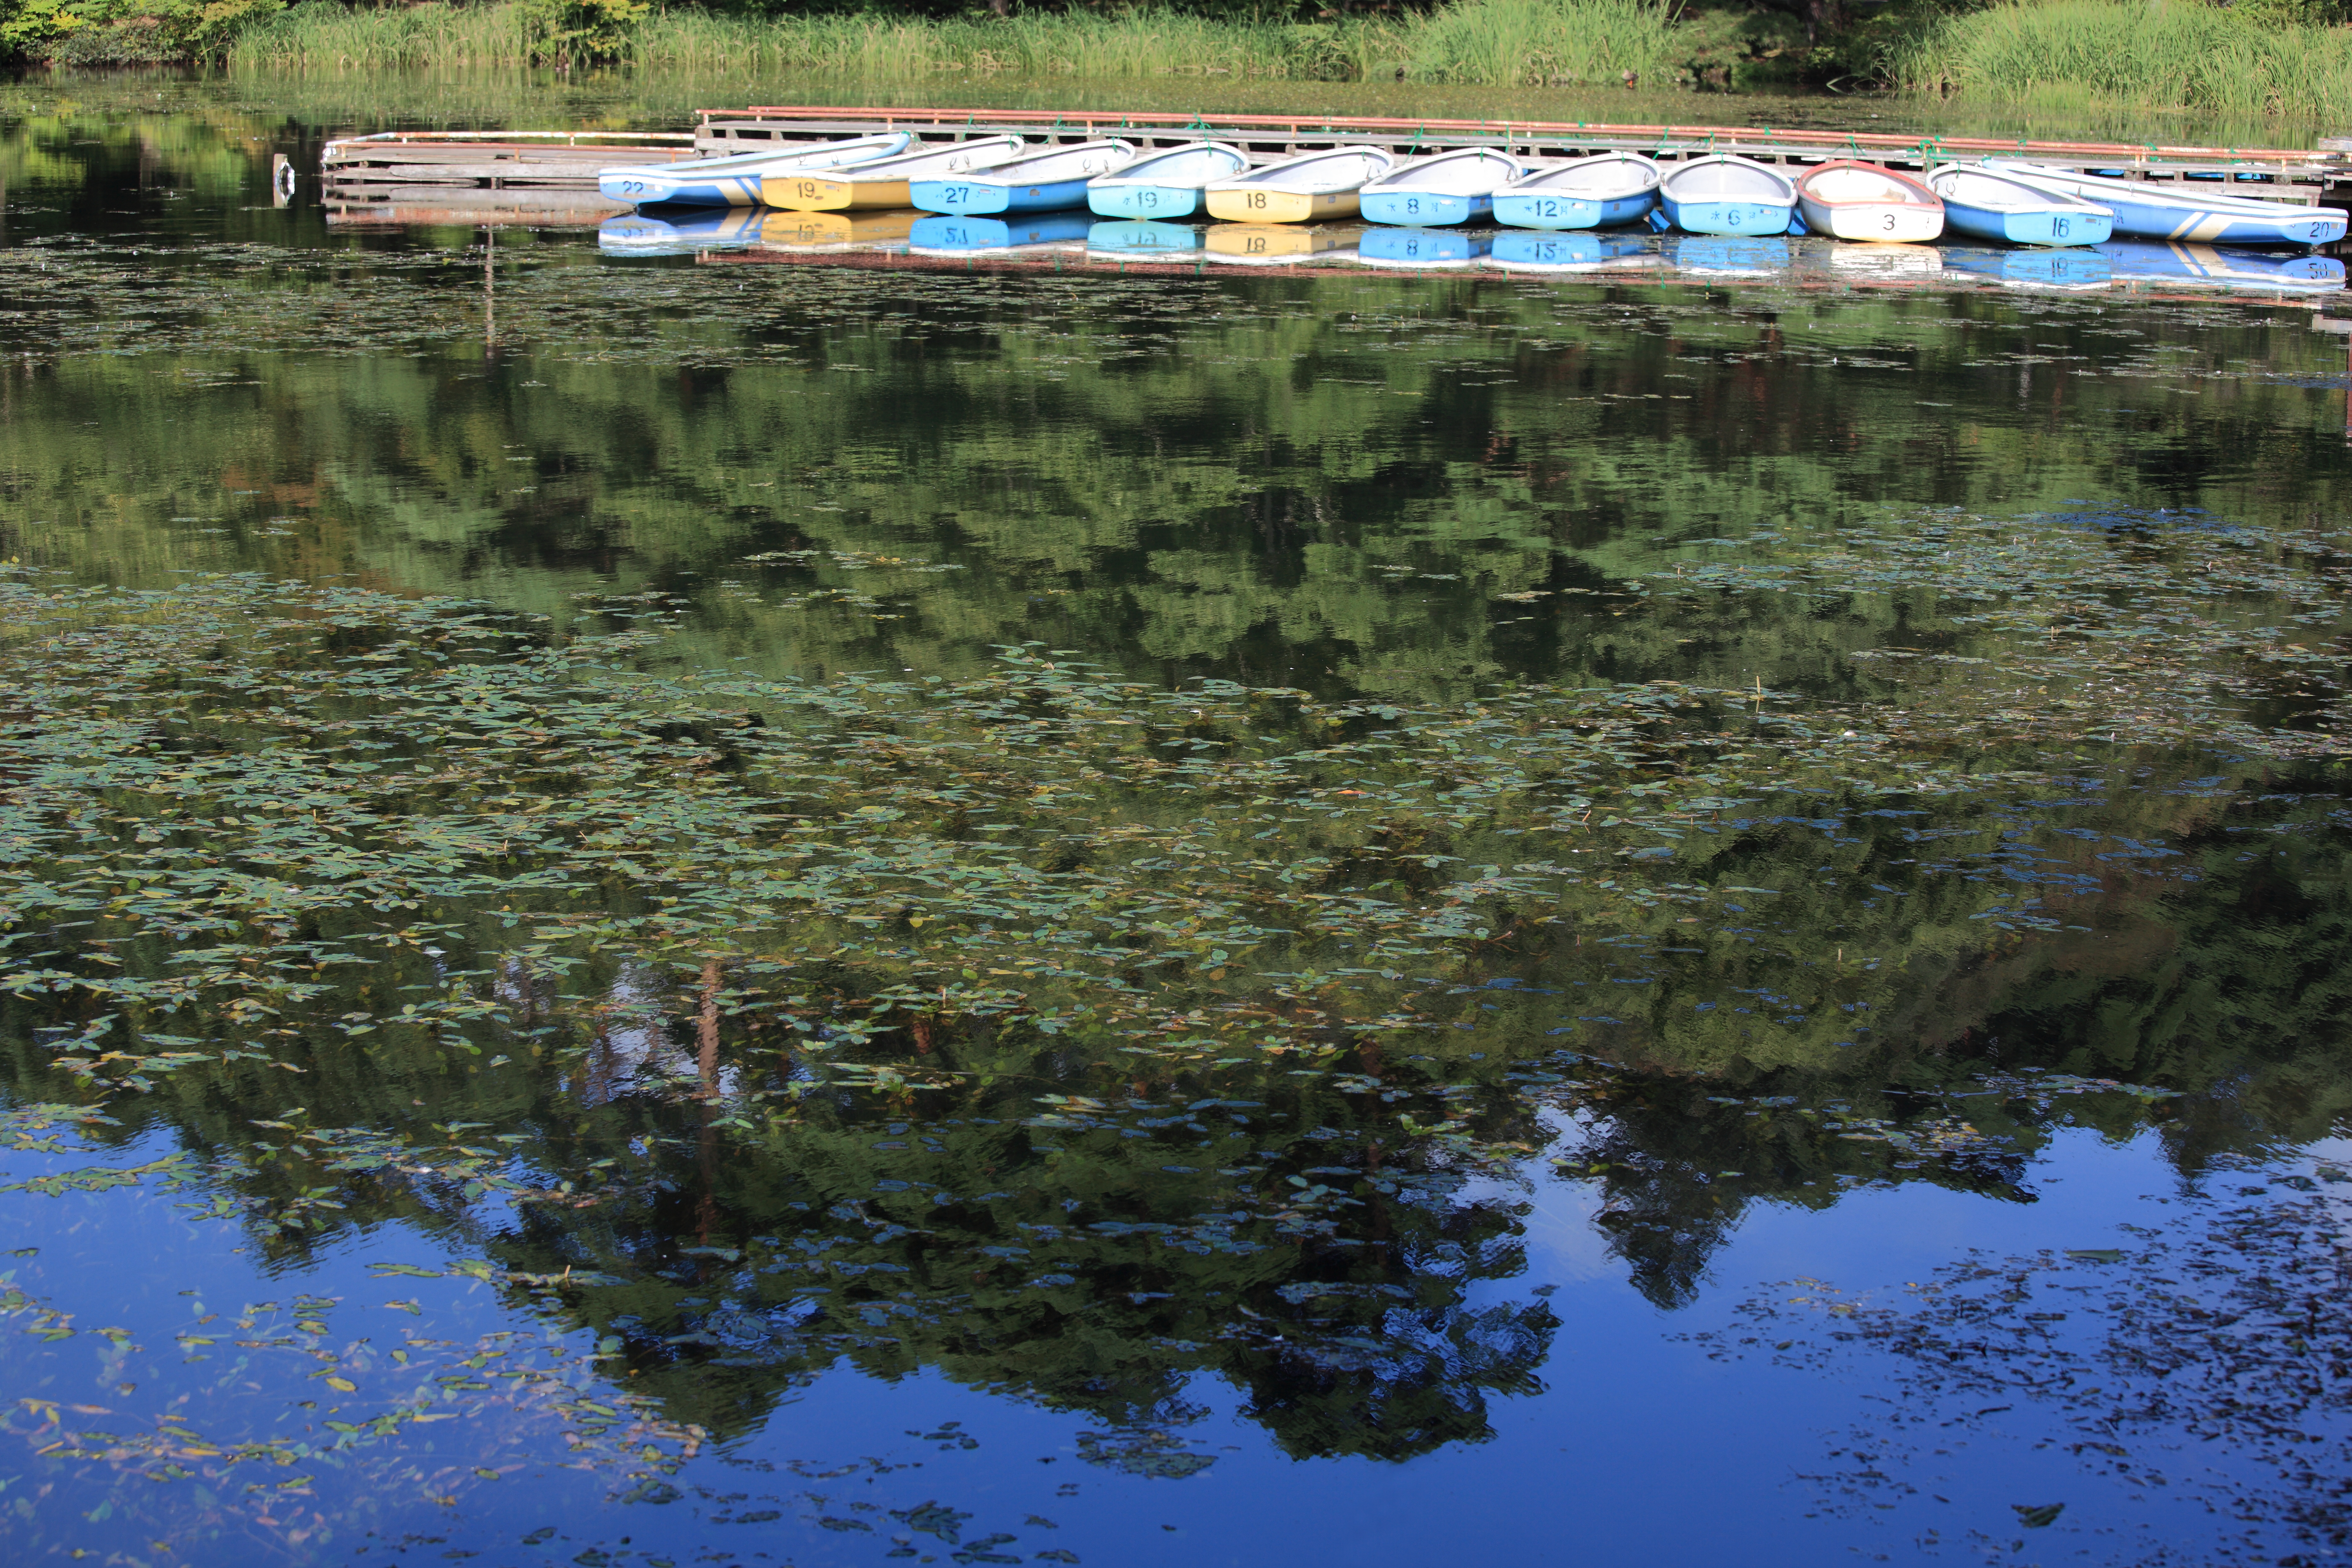
water, marsh, wilderness, lake, river, pond, stream, reflection, high, vehicle, reservoir, waterway, cool image, wetland, 5d, hires, markii, hi, res, resolution, fish pond